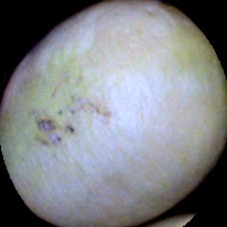
Label: Immature